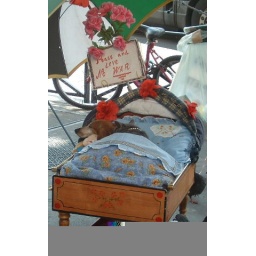
cat and dog in bed